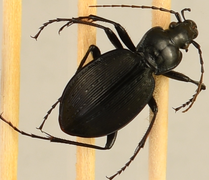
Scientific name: Carabus goryi
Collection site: Mountain Lake Biological Station NEON (MLBS), plot MLBS_009